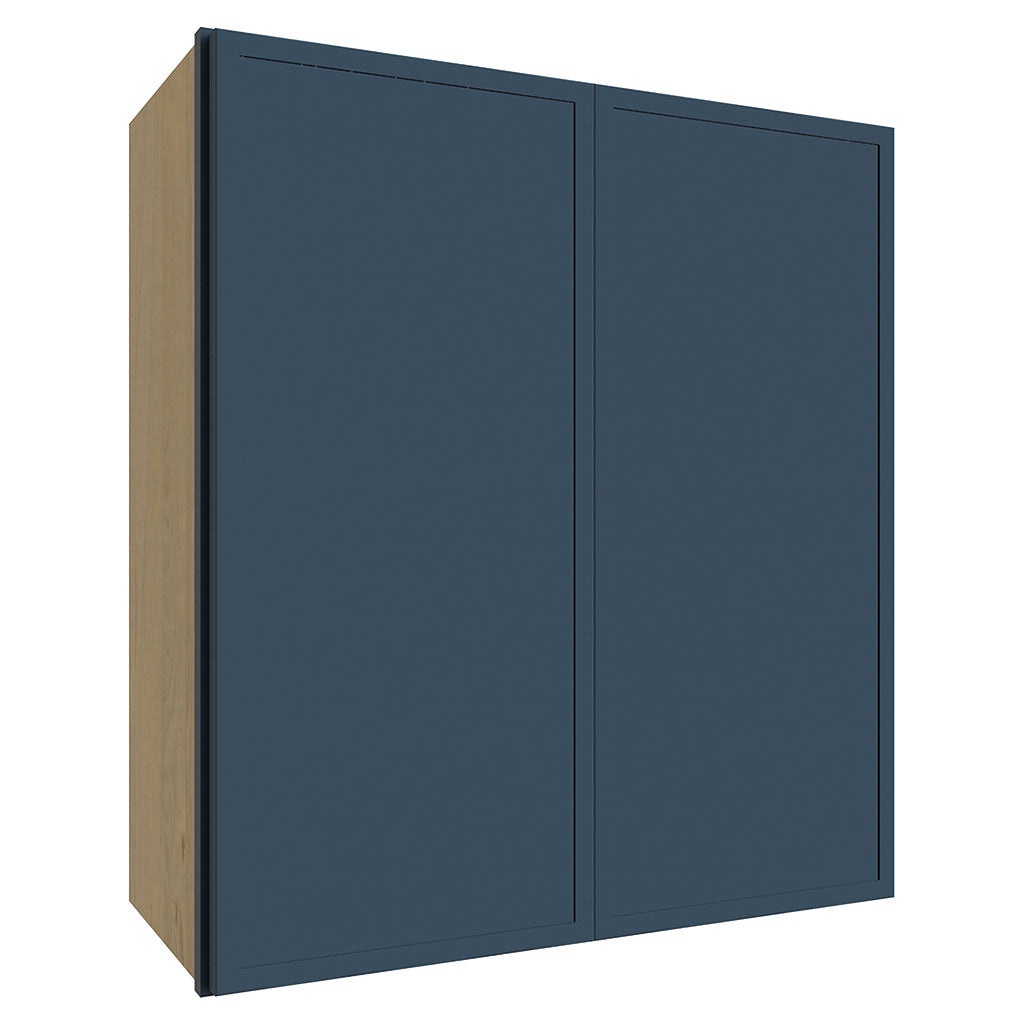
W2730 ( WALL - 27"W X 30"H X 12"D )
Introducing the W2730 wall cabinet, measuring 27"W x 30"H x 12"D. Designed in the stylish Luna style, this cabinet is perfect for any space. With a beautiful indigo color, it adds a touch of elegance to your room. The 12-inch depth provides ample storage, making it a practical choice. Upgrade your space with this and functional wall cabinet.
Brand: Fabuwood
Category: Furniture > Cabinets & Storage > Kitchen Cabinets